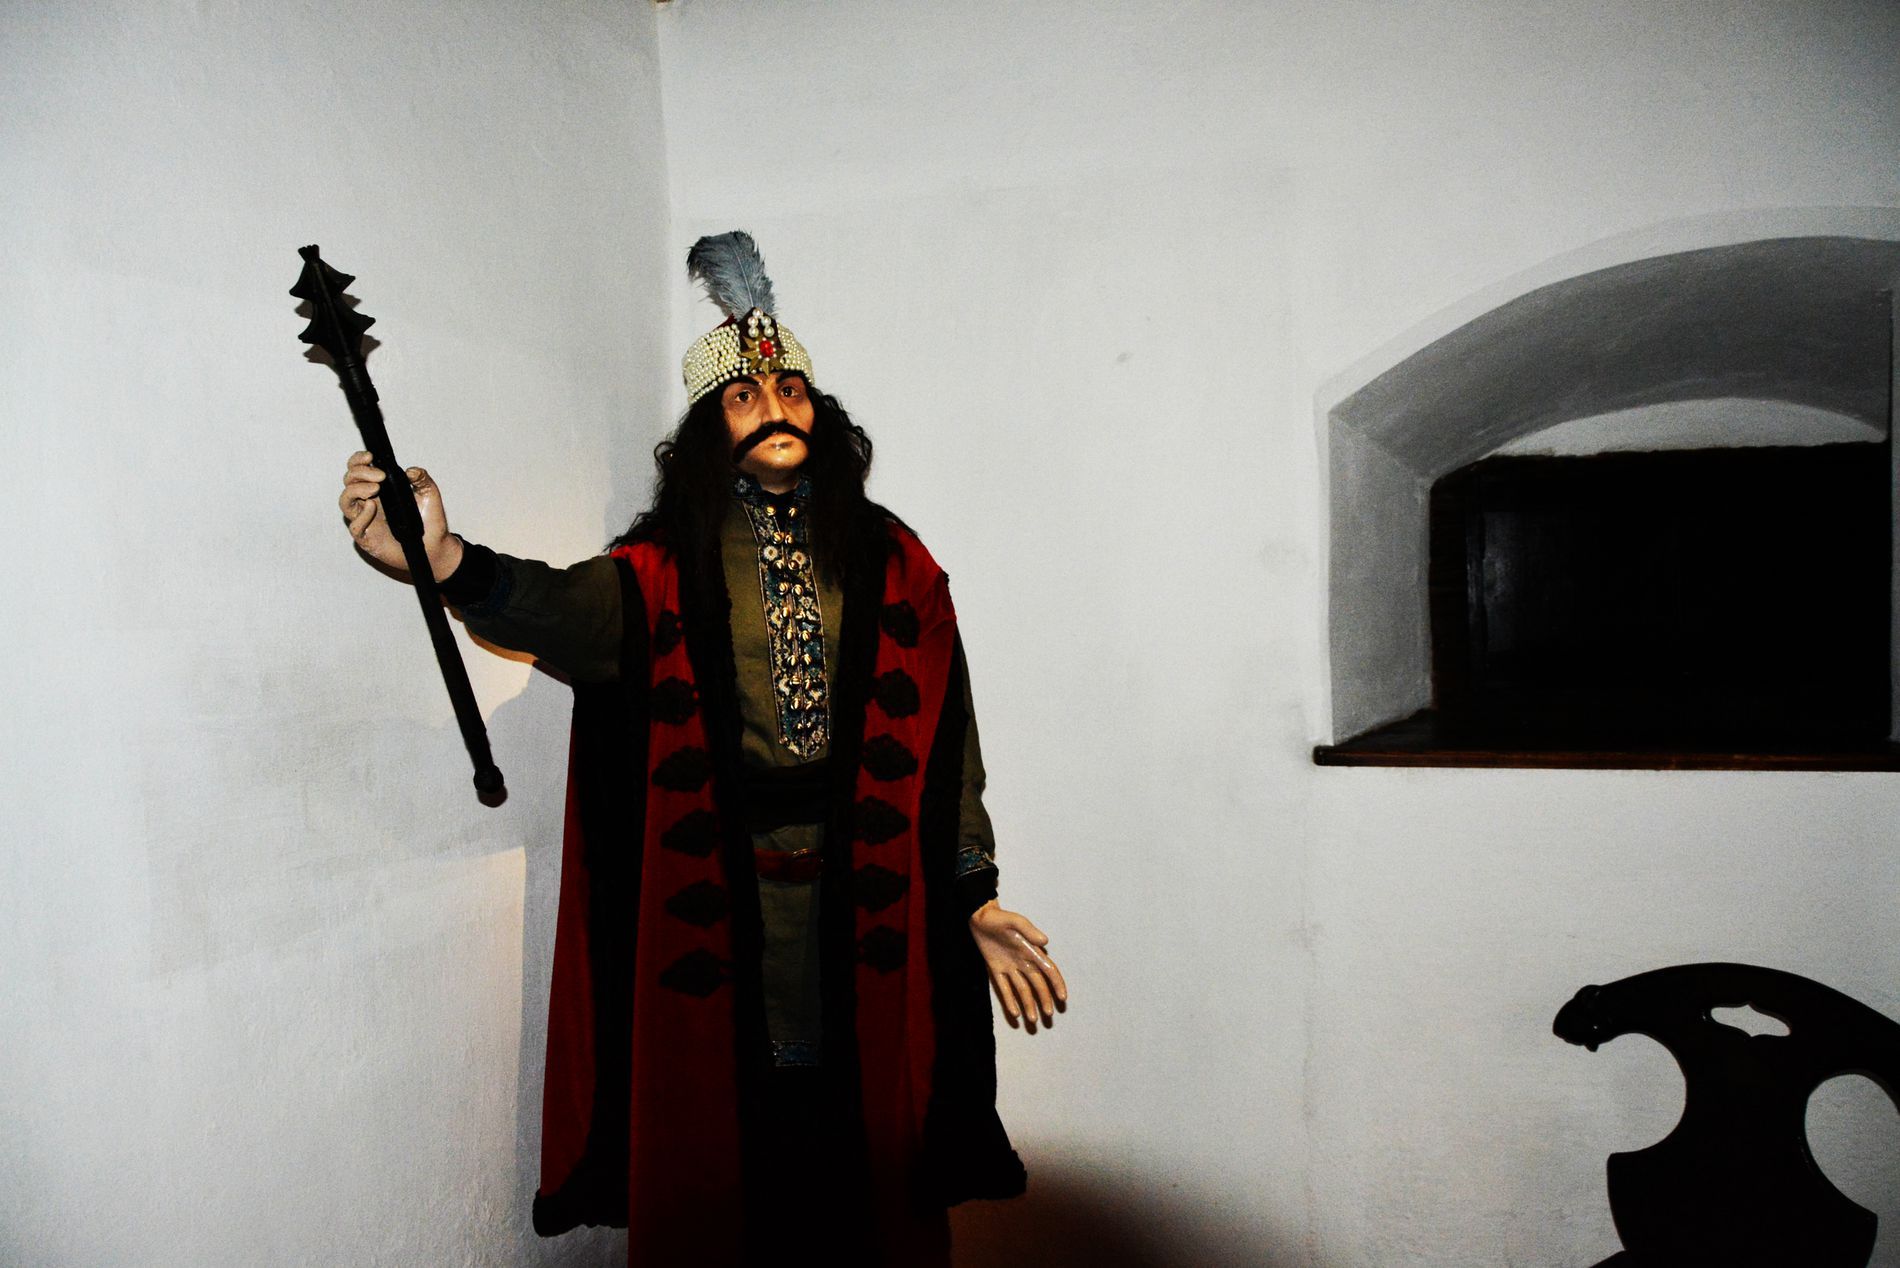
Wax Figure of a Historical Character
A wax figure of a historical person stands in a slightly lit room dressed in a red and black robe. The figure has long curly hair, a thick long mustache, and an ornate pearl hat with a feather extended. He holds a mace with one hand while the other is extended free. A white wall in the background including a small window cut on the right side. There is a curved black chair under the window cut.
An eye-level shot captures a figure of a historical person standing in a softly lit room. The figure wears an old costume and holds a mace in his hand. The white wall background makes the red and black costumes stand out. The overall indoor setup suggests a museum display.
Labels: Clothing, Costume, Person, Fashion, Mace Club, Weapon, Face, Head, Photography, Portrait, Sword, Coat, Electronics, Hardware, Cape, Electrical Device, Microphone, Cross, Symbol, Dress, Performer, Cloak, Figurine, Chair, Window, Wall, Hat, Mace, Figure, Statue, Headpiece
Camera: NIKON CORPORATION NIKON D7100
Lens: 18-105mm f/3.5-5.6
Aperture: F3.5
Exposure: 1/60 sec
ISO: 1600
Focal length: 18.0 mm